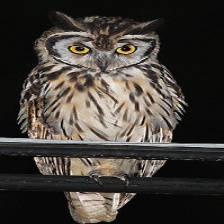
Species: STRIPED OWL
Scientific name: ASIO CLAMATOR
ImageNet parent category: great_grey_owl